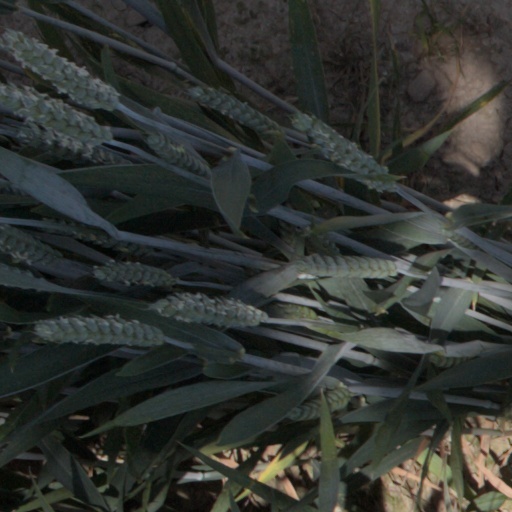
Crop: wheat